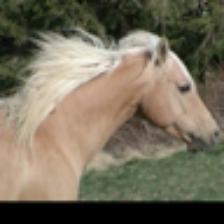
Label: NonHuman